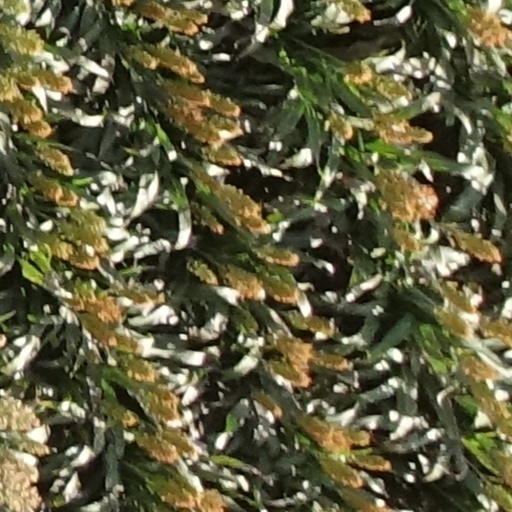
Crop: sorghum